Leucania stenographa

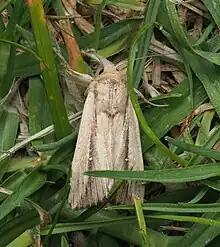
Observation of "L. stenographa"

This species can be found in most parts of Australia including South Australia, Western Australia, New South Wales, Queensland, Tasmania and Norfolk Island. It is also found in New Zealand and the Cook Islands.